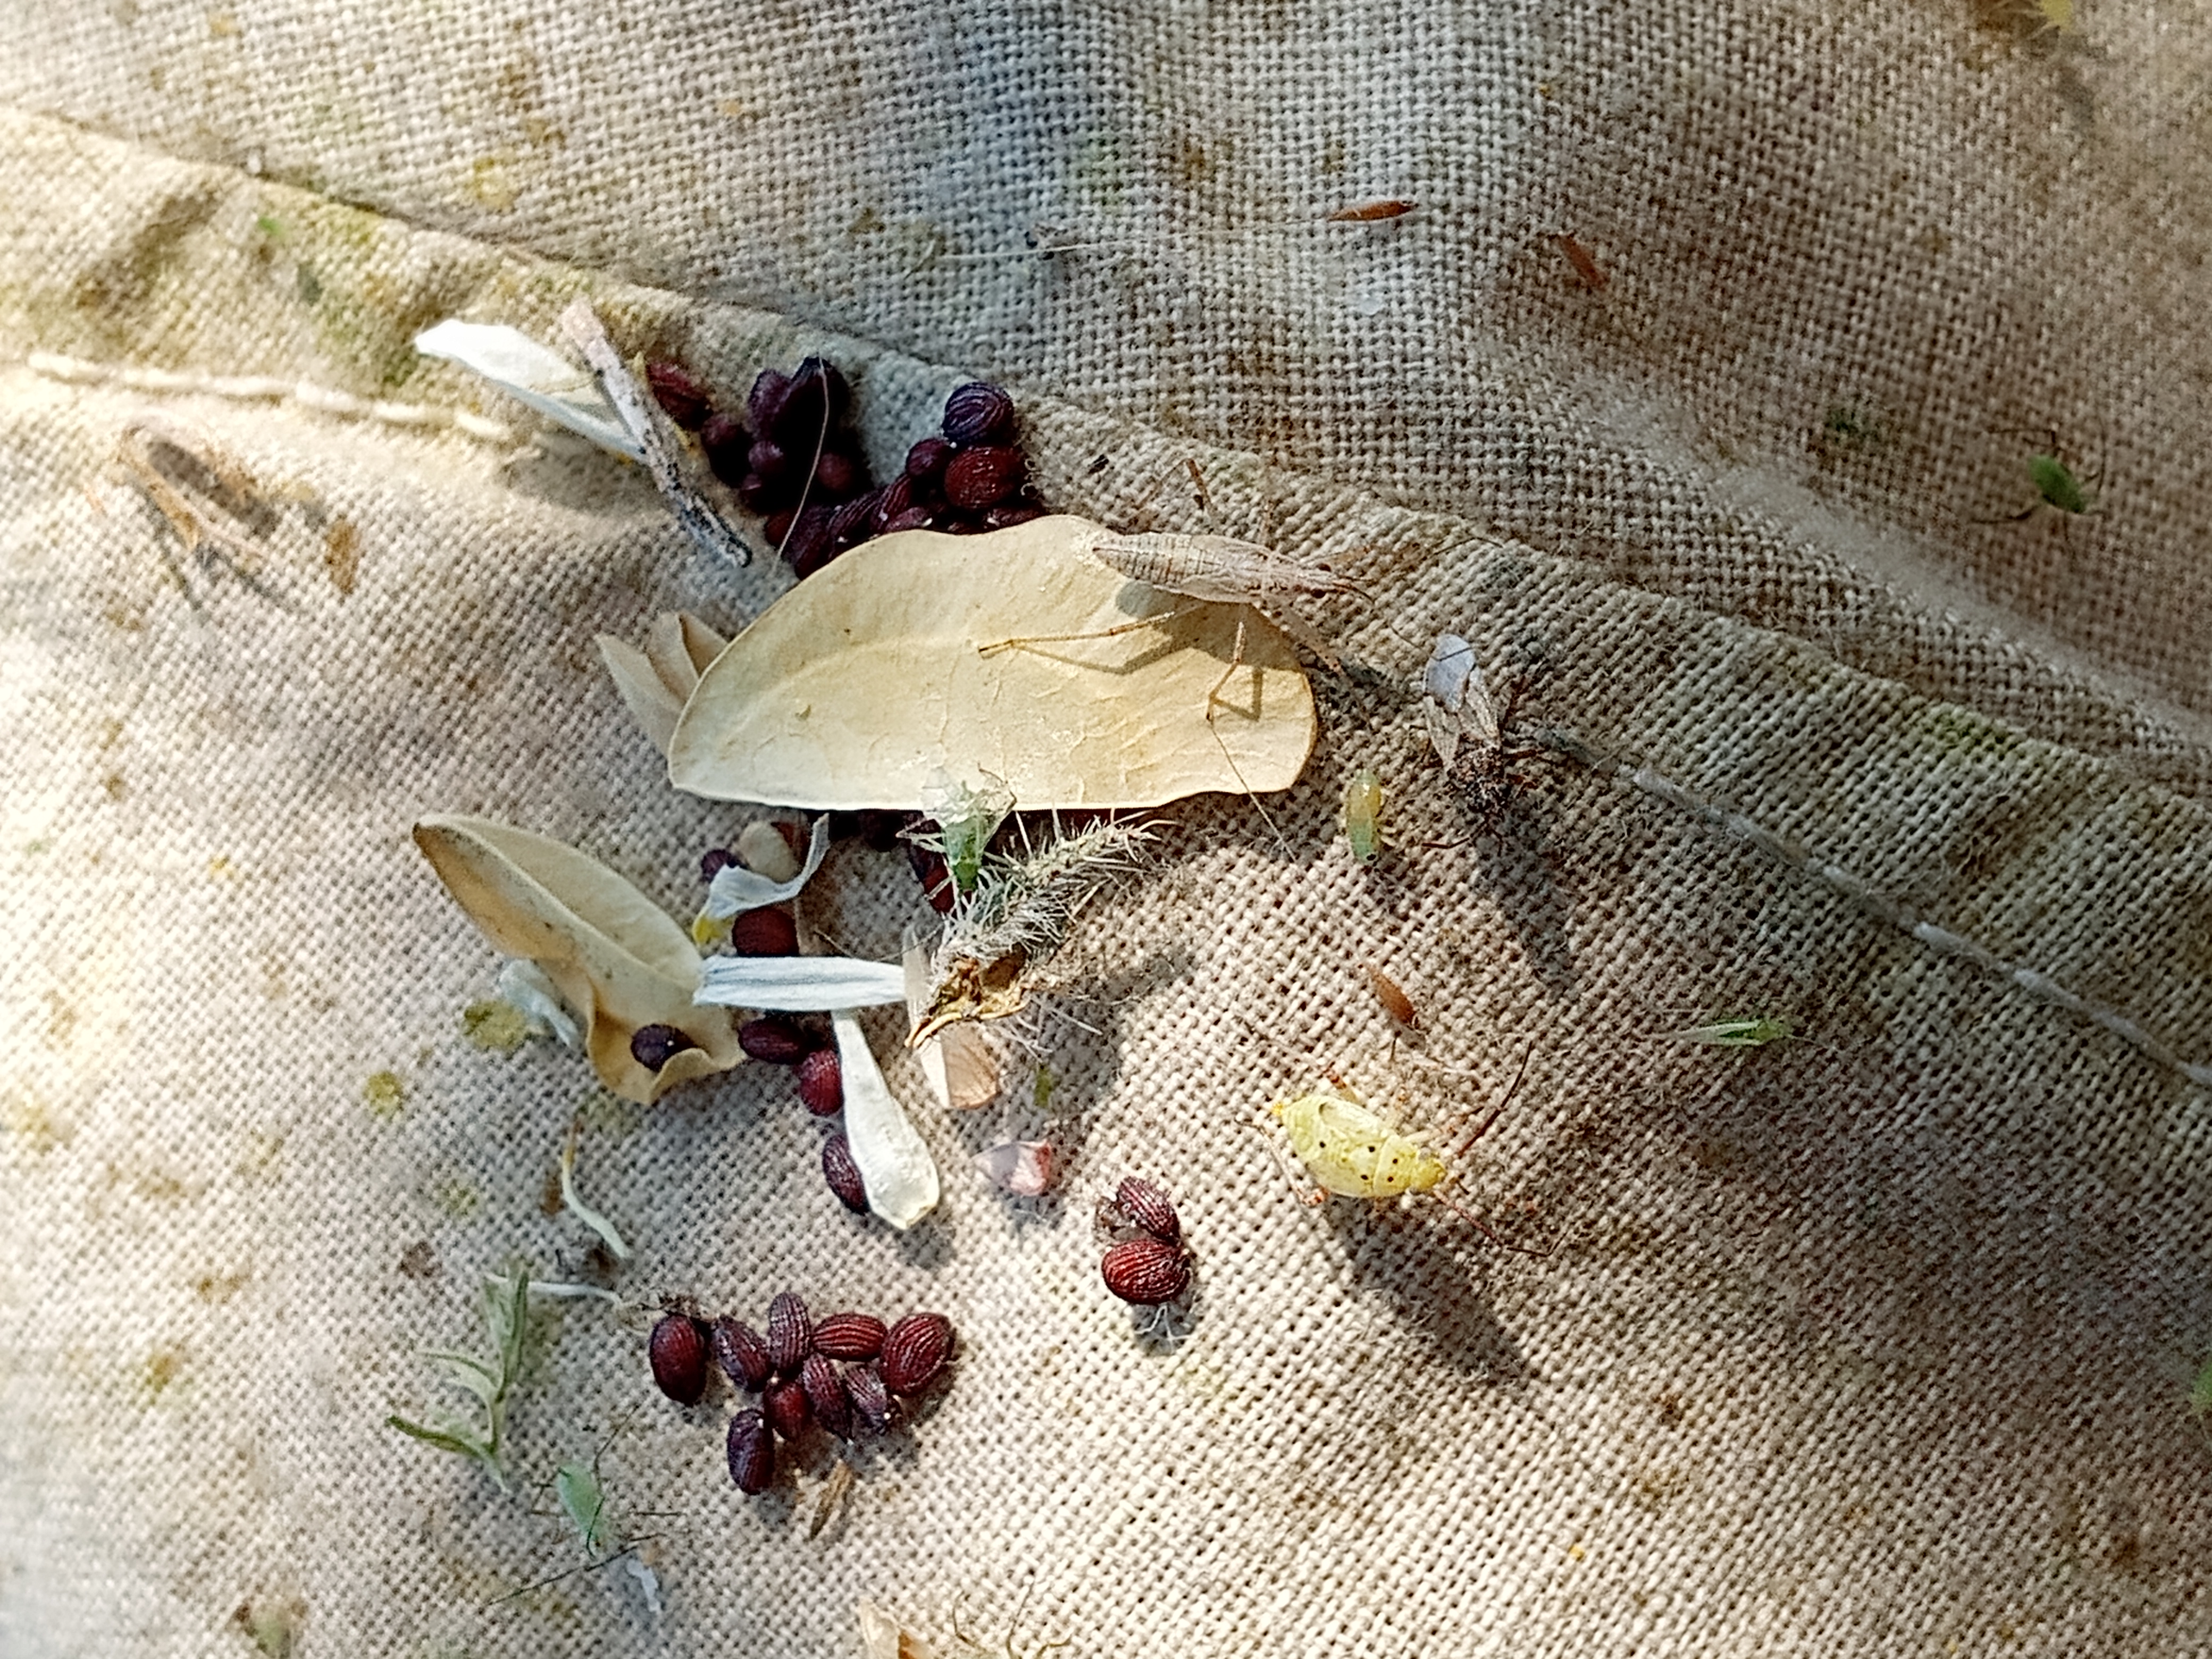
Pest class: predators